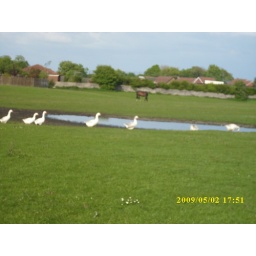
clifton mear riley mansion wild birds wiht a horse in background